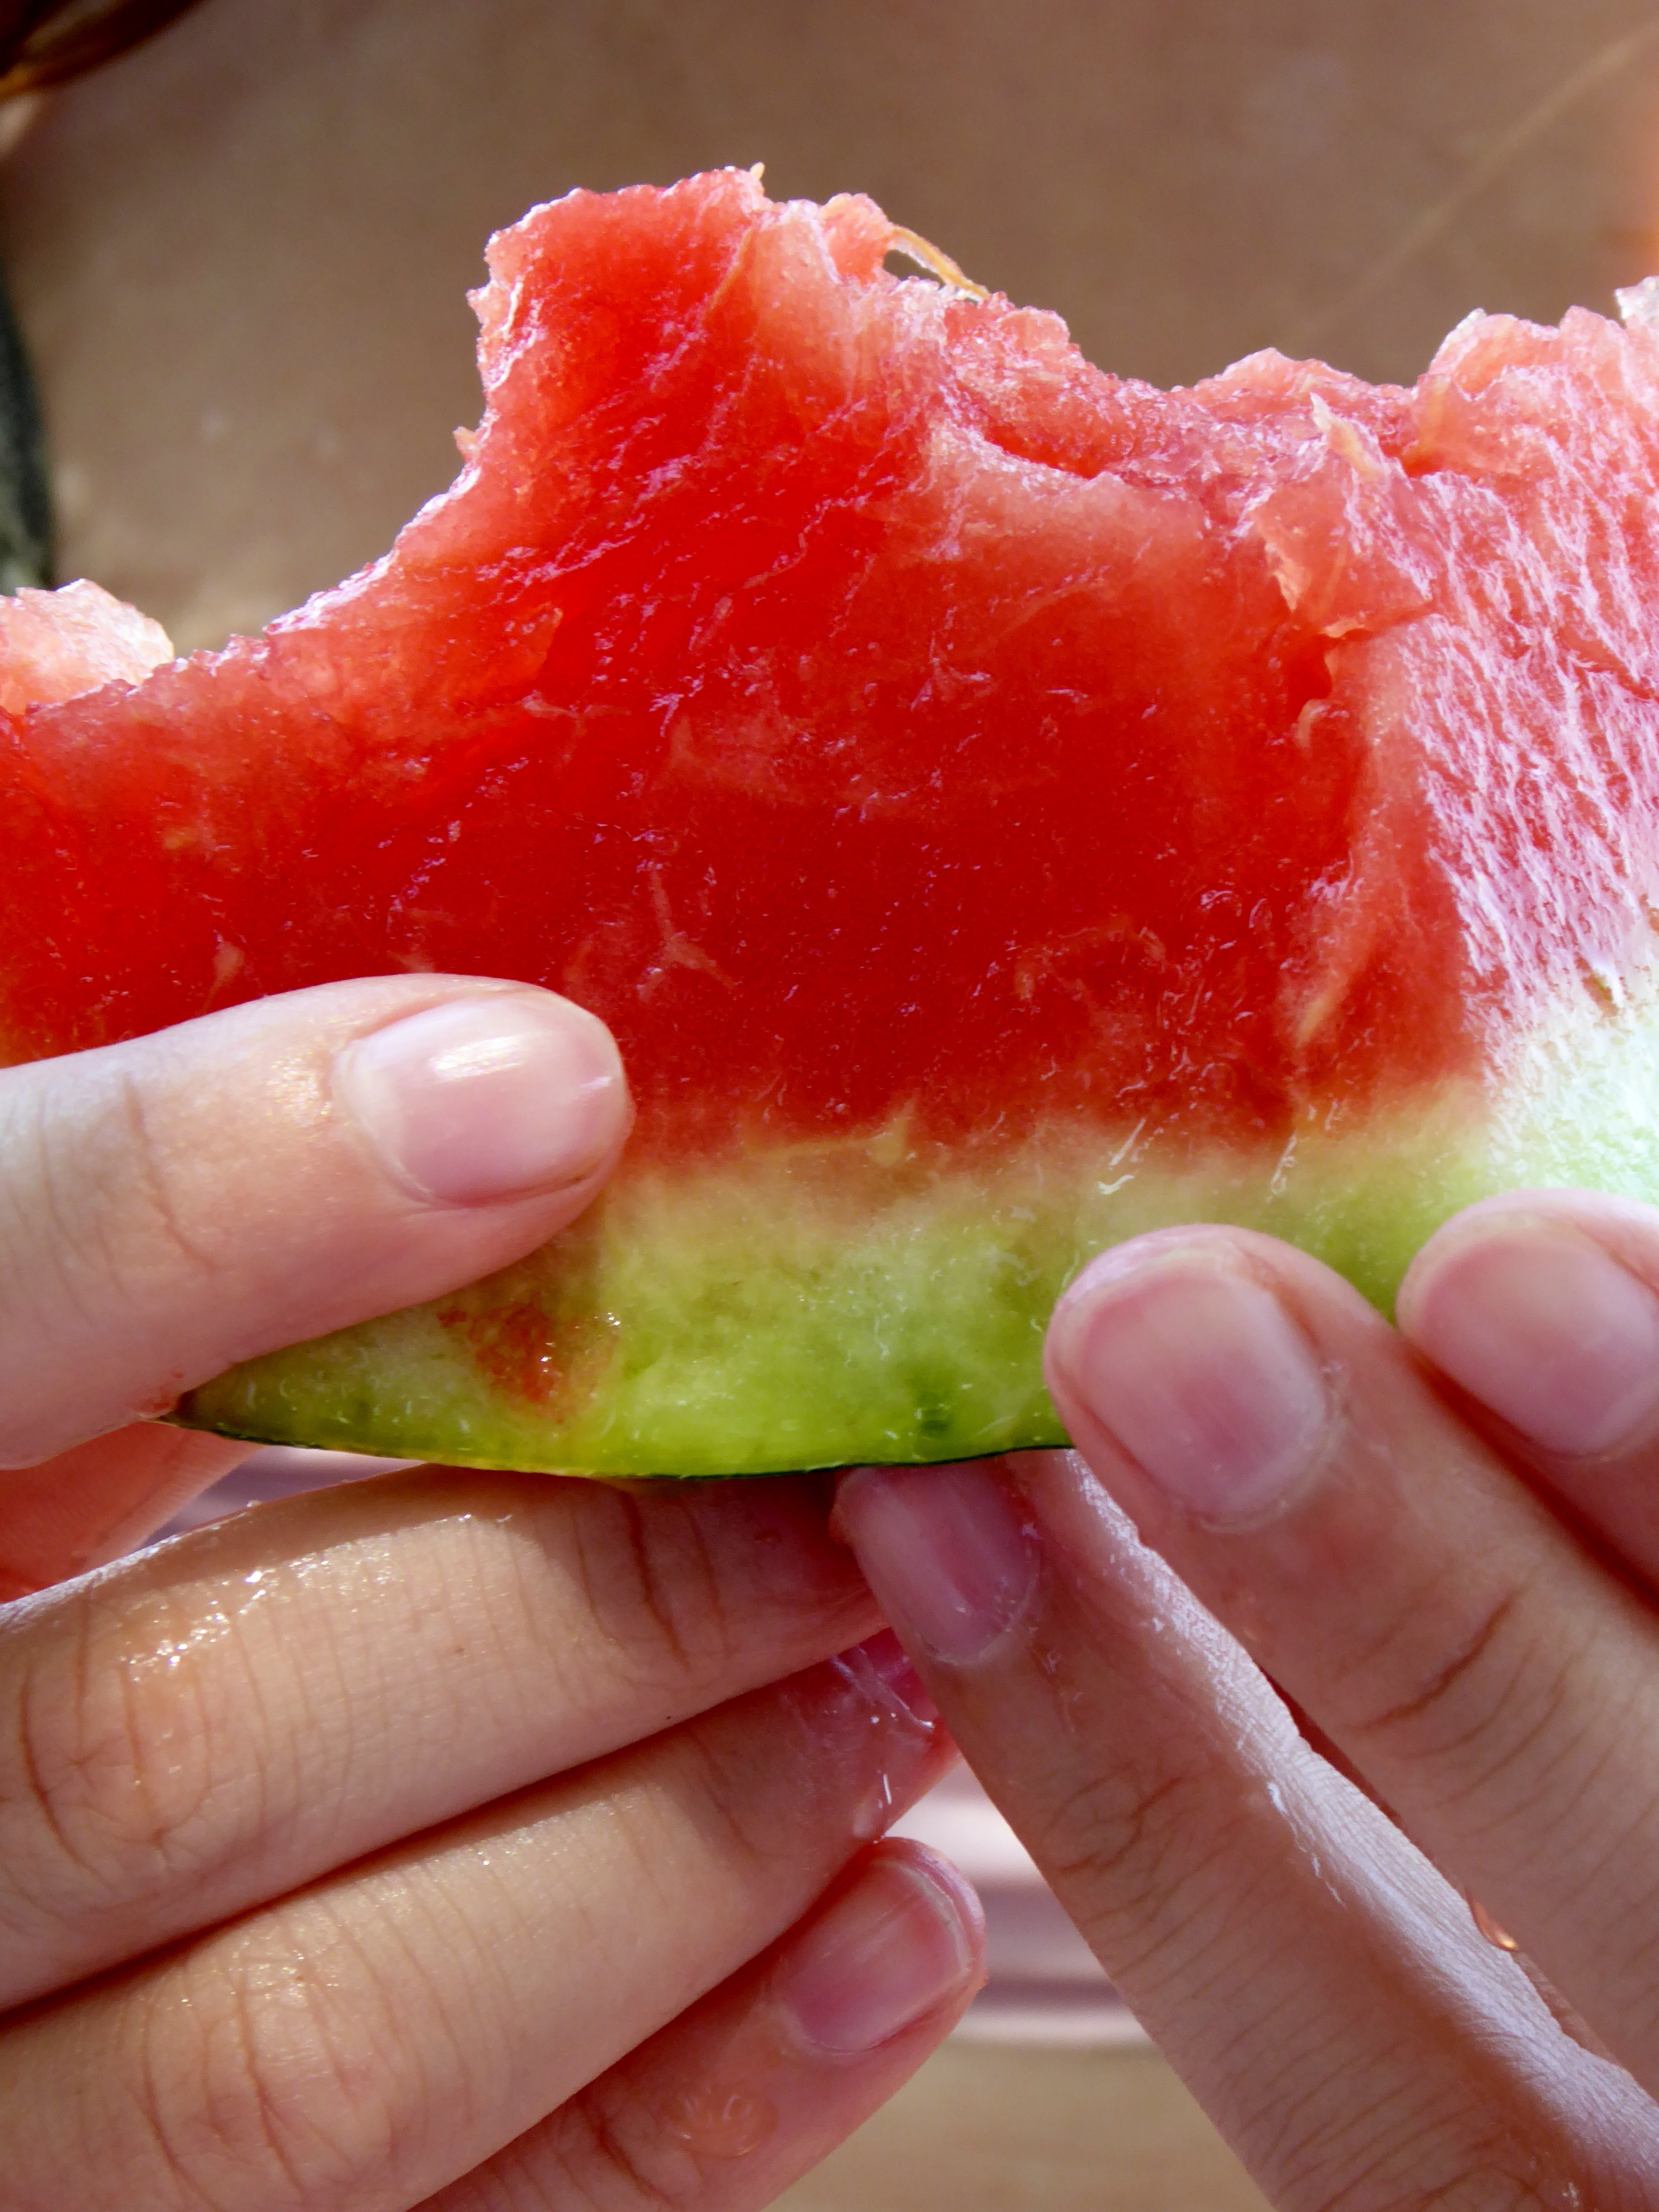
hand, plant, fruit, sweet, flower, finger, food, red, produce, juicy, healthy, eat, watermelon, delicious, strawberry, hands, pulp, refreshment, nails, strawberries, melon, bite, flowering plant, thirst quencher, land plant, citrullus, cucumber gourd and melon family